Whidden-Ward House

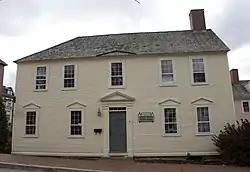

The Whidden-Ward House is a historic house at 411 High Street in Portsmouth, New Hampshire. Probably built in the late 1720s, it is a well-preserved example of Georgian architecture. The house was added to the National Register of Historic Places in 1972.